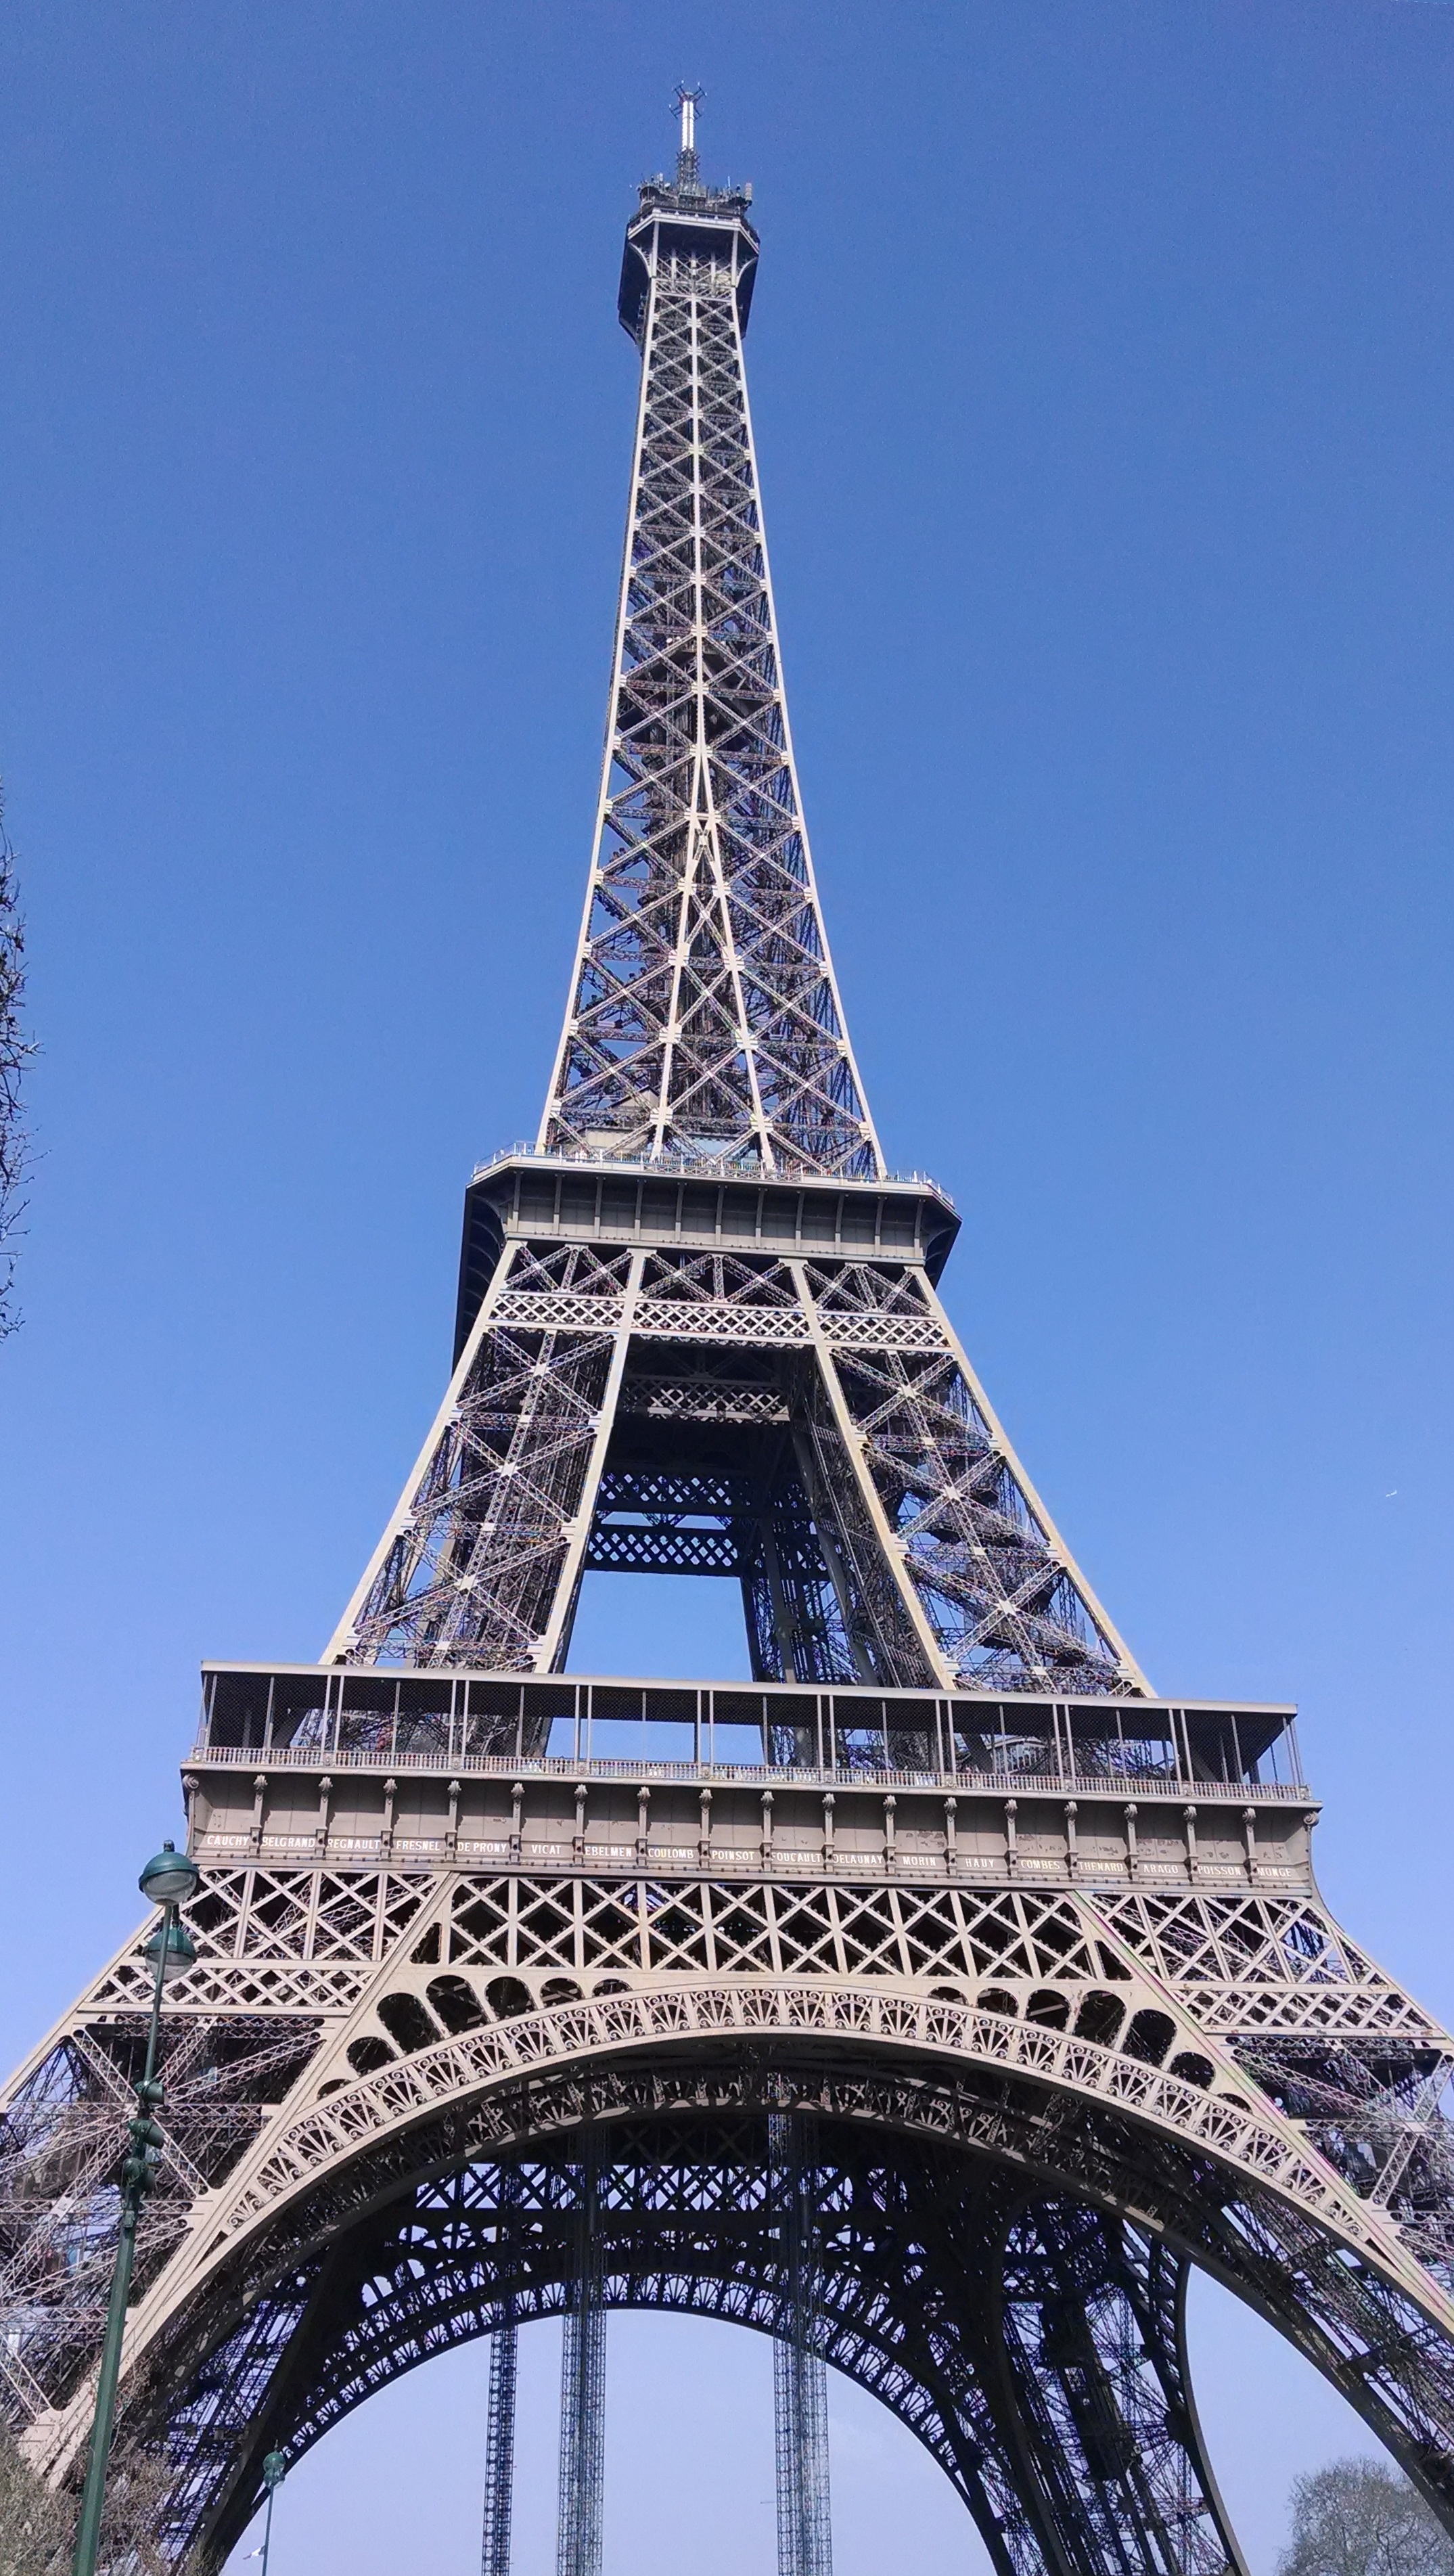
eiffel tower, paris, skyscraper, france, tower, landmark, facade, tower block, clock tower, bell tower, spire, steeple